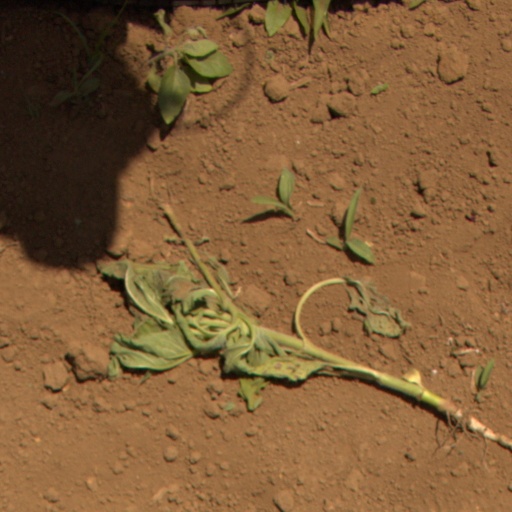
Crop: Jerusalem artichoke